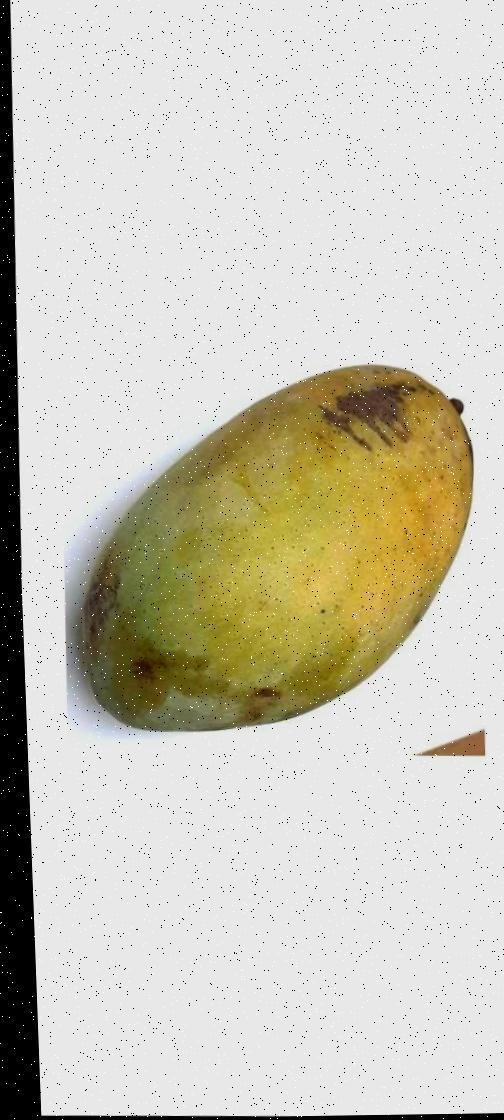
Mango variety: Fazli Classic